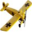
Label: airplane